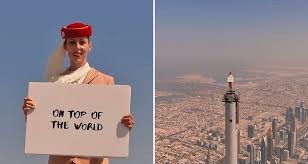
Landmark: Burj Khalifa